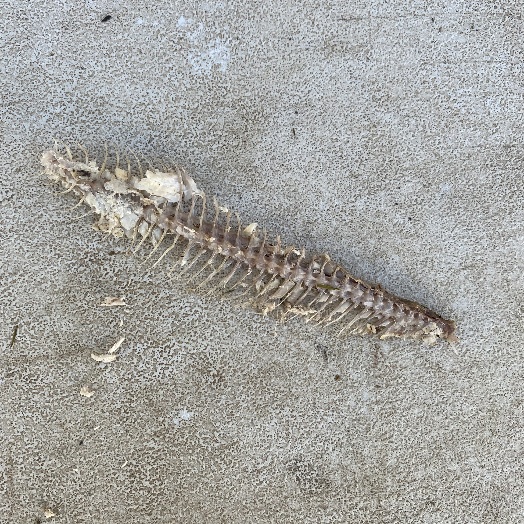
Label: generalcompost